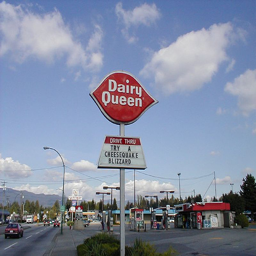
A dairy queen sign alongside a road with cars going by.
A Dairy Queen sign on a major road advertising it's special.
A Dairy Queen Sign near a street filled with gas stations and stores
a dairy queen drive thru sign with a sky background
The Dairy Queen outside sign and message board.